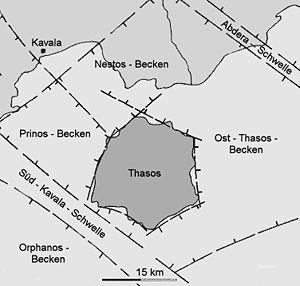
Les Rhodopes sont un massif montagneux des Balkans, situé dans le Sud-Ouest de la Bulgarie ne débordant qu'en Macédoine-Orientale-et-Thrace, dans le Nord-Est de la Grèce. Avec les massifs du Rila et du Pirin, il forme un même ensemble montagneux. Son plus haut sommet, le Goljam Perelik, est le septième sommet de Bulgarie par son altitude. Les Rhodopes sont le massif le plus étendu de Bulgarie et occupent environ un septième de la surface totale du pays, de 220 à 240 km d’ouest en est et 100 km environ du nord au sud. Sur une surface totale de 14 571 km², 83 % des Rhodopes se trouvent sur le territoire bulgare, le reste en territoire grec. Les importantes réserves d'eau et la douceur du climat favorisent une grande variété végétale et animale.